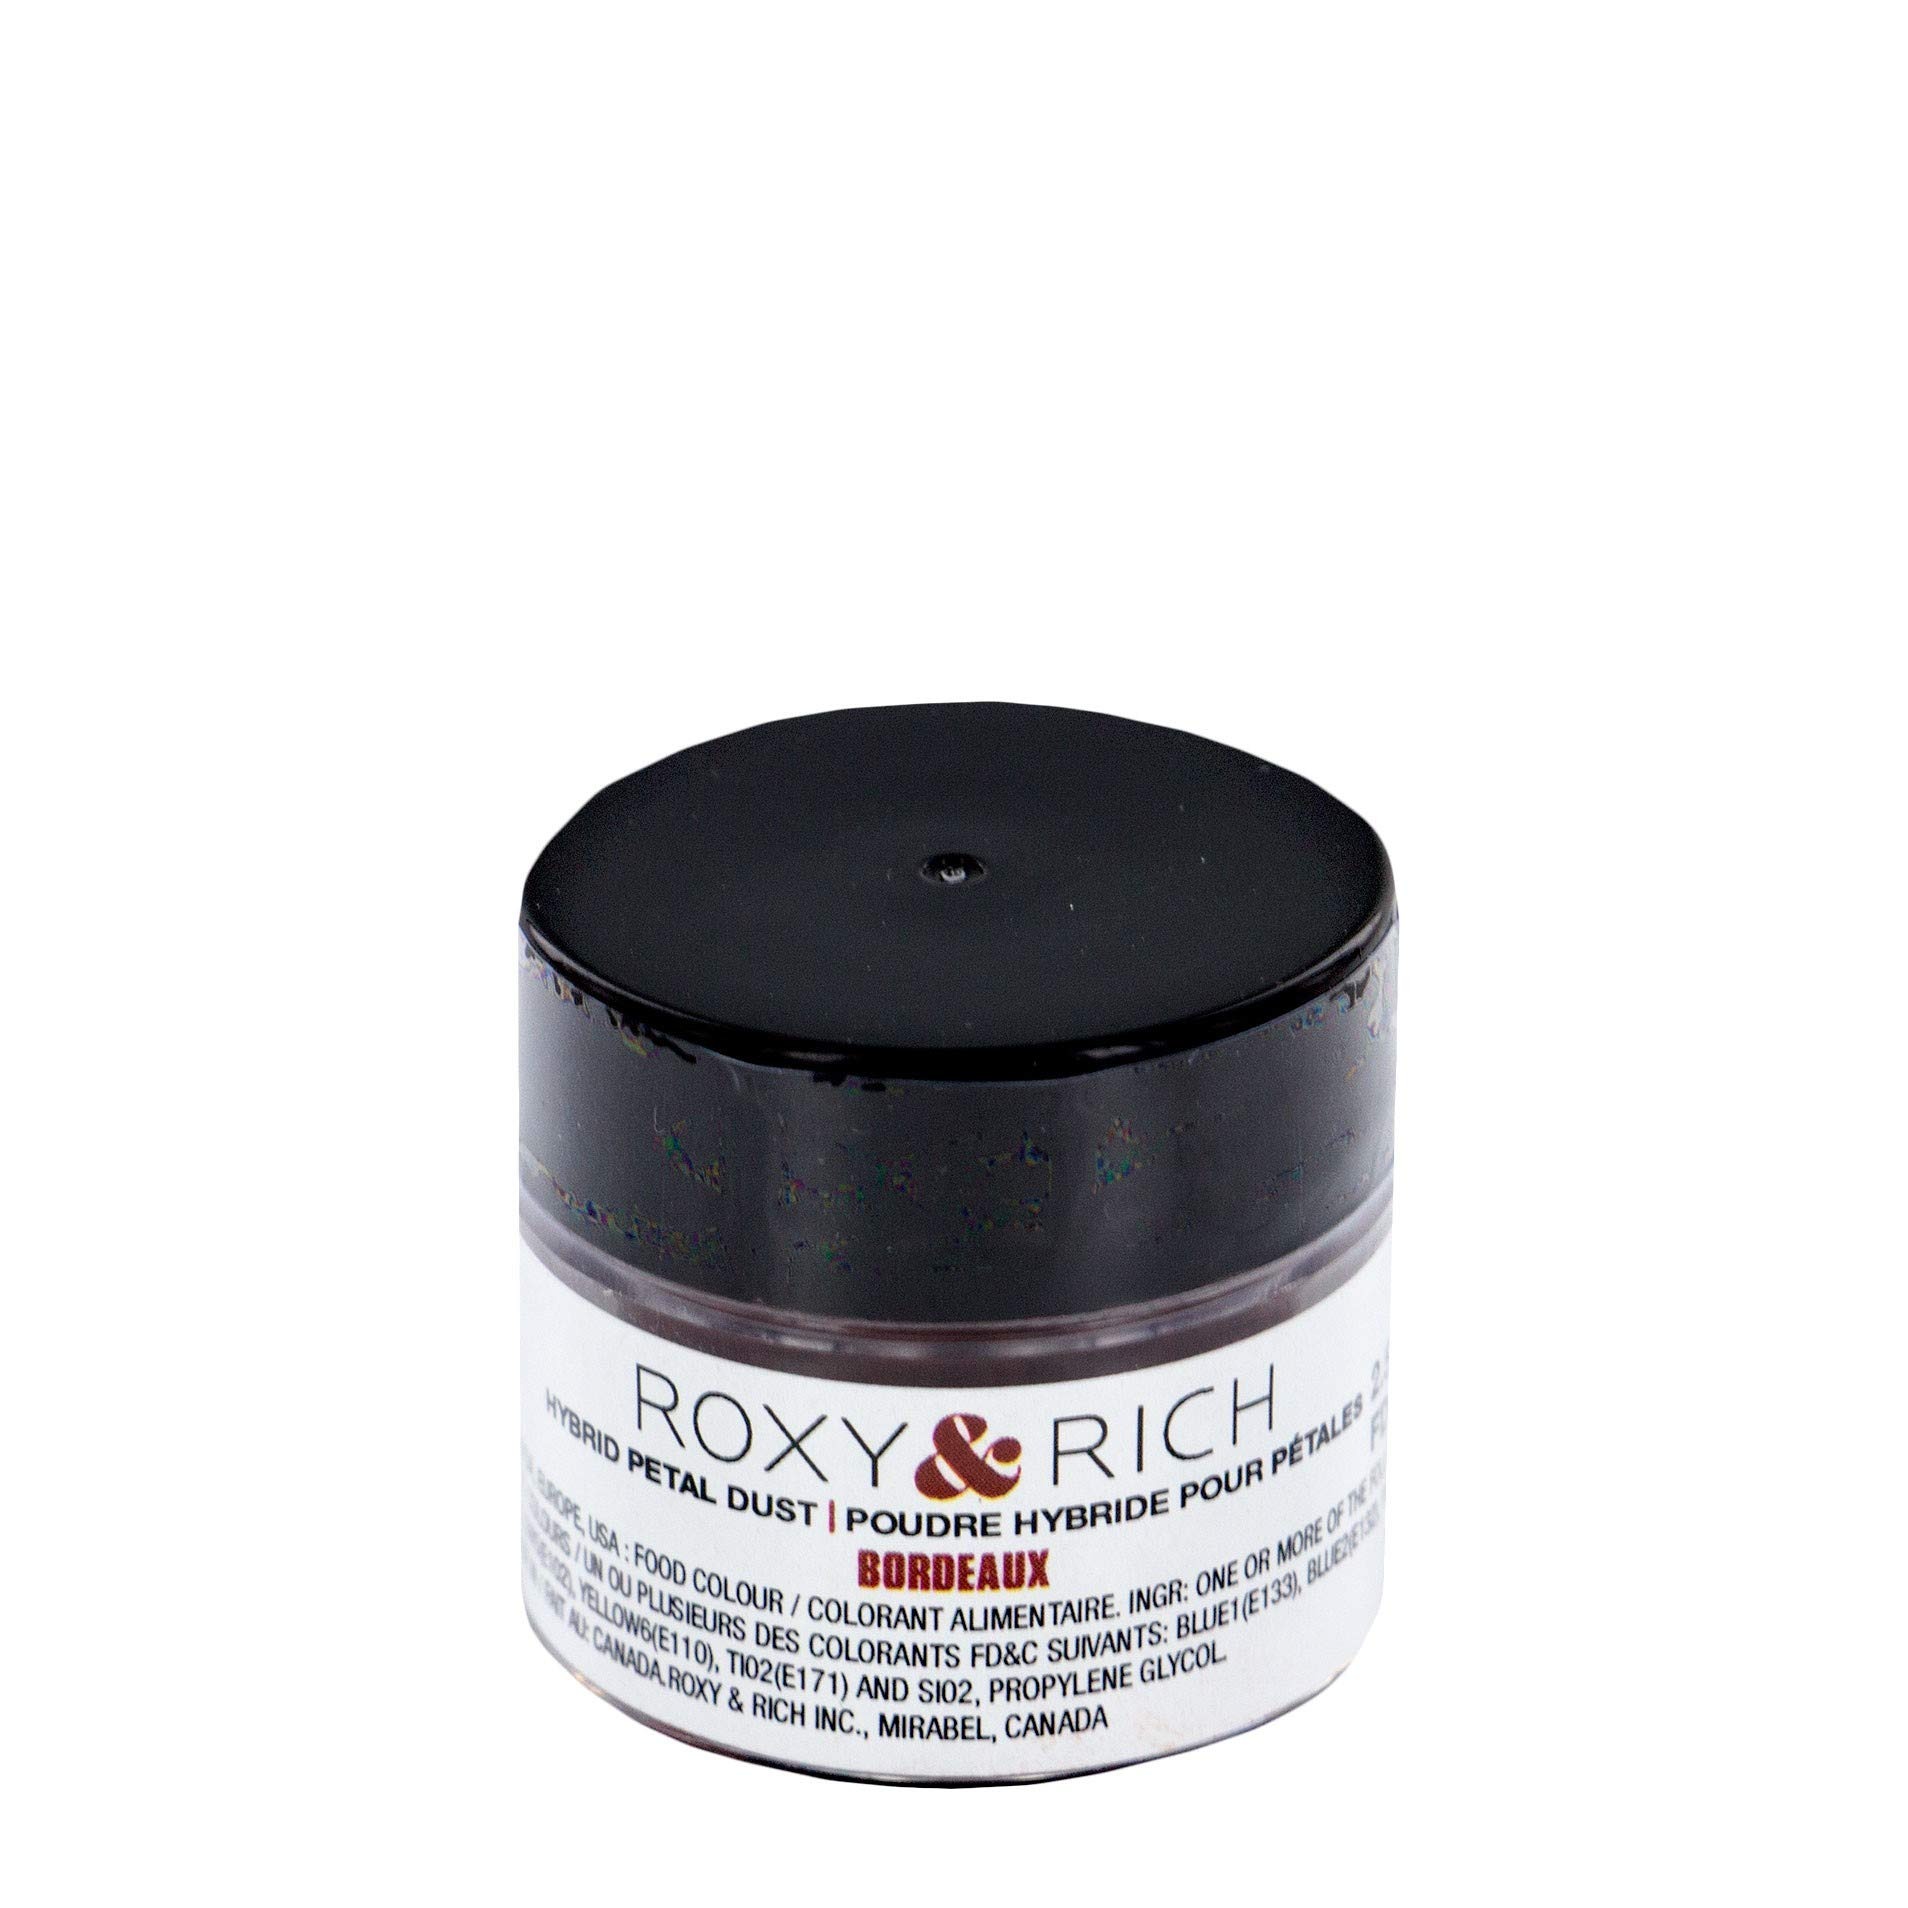
Item Name: Roxy & Rich Hybrid Petal Dust Powder Food Color 8 Milliliters Volume, Bordeaux
Bullet Point 1: Designed for dry application using a brush
Bullet Point 2: Applied by directly brushing the food, as in sugar work
Bullet Point 3: Contains microcapsules of liquid color that activate upon brushing
Bullet Point 4: Transforms into edible paint when mixed with water
Bullet Point 5: Nut free, lactose free, gluten free, vegan, 100-percent edible
Product Description: <b>Roxy & Rich Hybrid Petal Dust Colors</b><br> Measured by volume rather than weight, since the different colors have different densities and therefore different weights<br><br> This collection is applied by directly brushing the food, as in sugar work. Hybrid Petal Dust is water soluble. It is designed for dry application using a brush. It can also be used to color most other food products. It contains microcapsules of liquid color that activate upon brushing. The collection includes colors that span the full visible spectrum.<br><br> Meets health standards of the US or Canada and/or Europe, depending on the color<br><br> <b>Advantages:</b> <li>Dry application <li>Highly effective <li>Matte finish <li>Transforms into paint when mixed with water<br><br> Nut free, lactose free, gluten free, vegan, 100-percent edible
Value: 1.0
Unit: Count

Price: 11.41